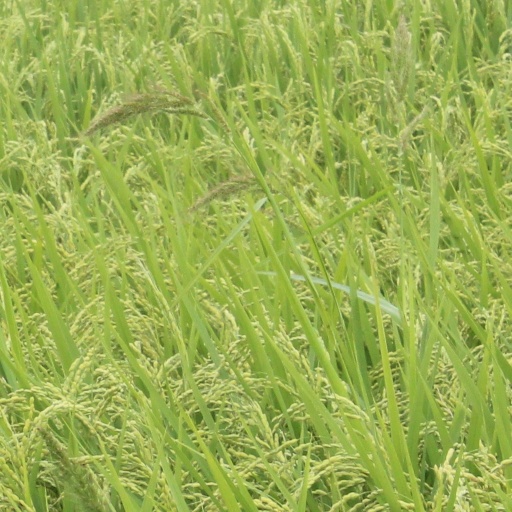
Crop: rice